Manjurul Islam Liton

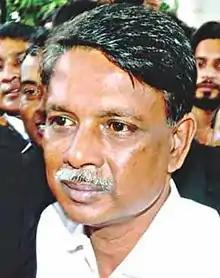
Liton

Manjurul Islam Liton (c. 1968 – 31 December 2016) was a Bangladesh Awami League politician and a member of parliament from the Gaibandha-1 constituency.